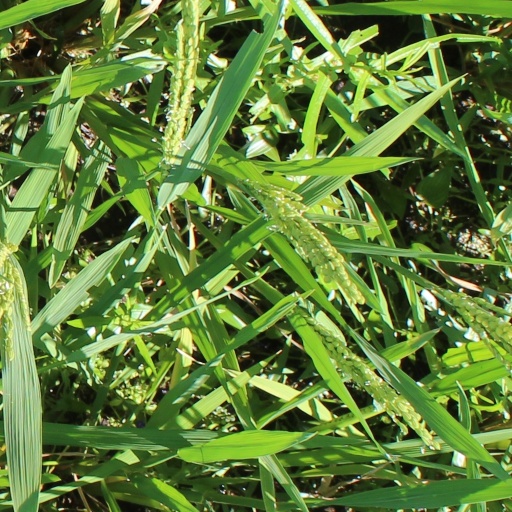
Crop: rice